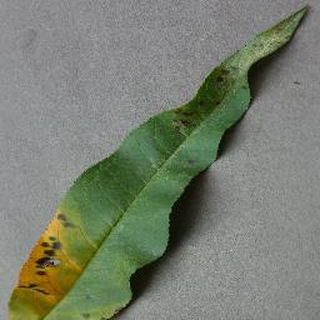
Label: peach_bacterial_spot